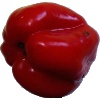
Label: Pepper Red 1